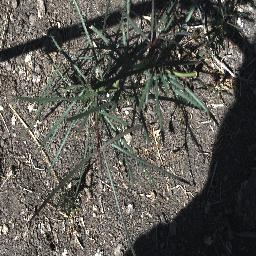
Label: parkinsonia